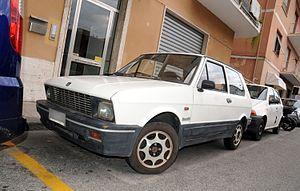
Une Innocenti Koral à Chiavari, en 2008 (photo mise à ma disposition par Roulax).
La Zastava Koral, également vendue comme Zastava Yugo au début de sa carrière, Yugo Koral dans les années 1990 ou Yugo GV en Amérique du Nord, est une automobile fabriquée entre 1980 et 2008 par le constructeur yougoslave puis serbe Zastava Automobili.